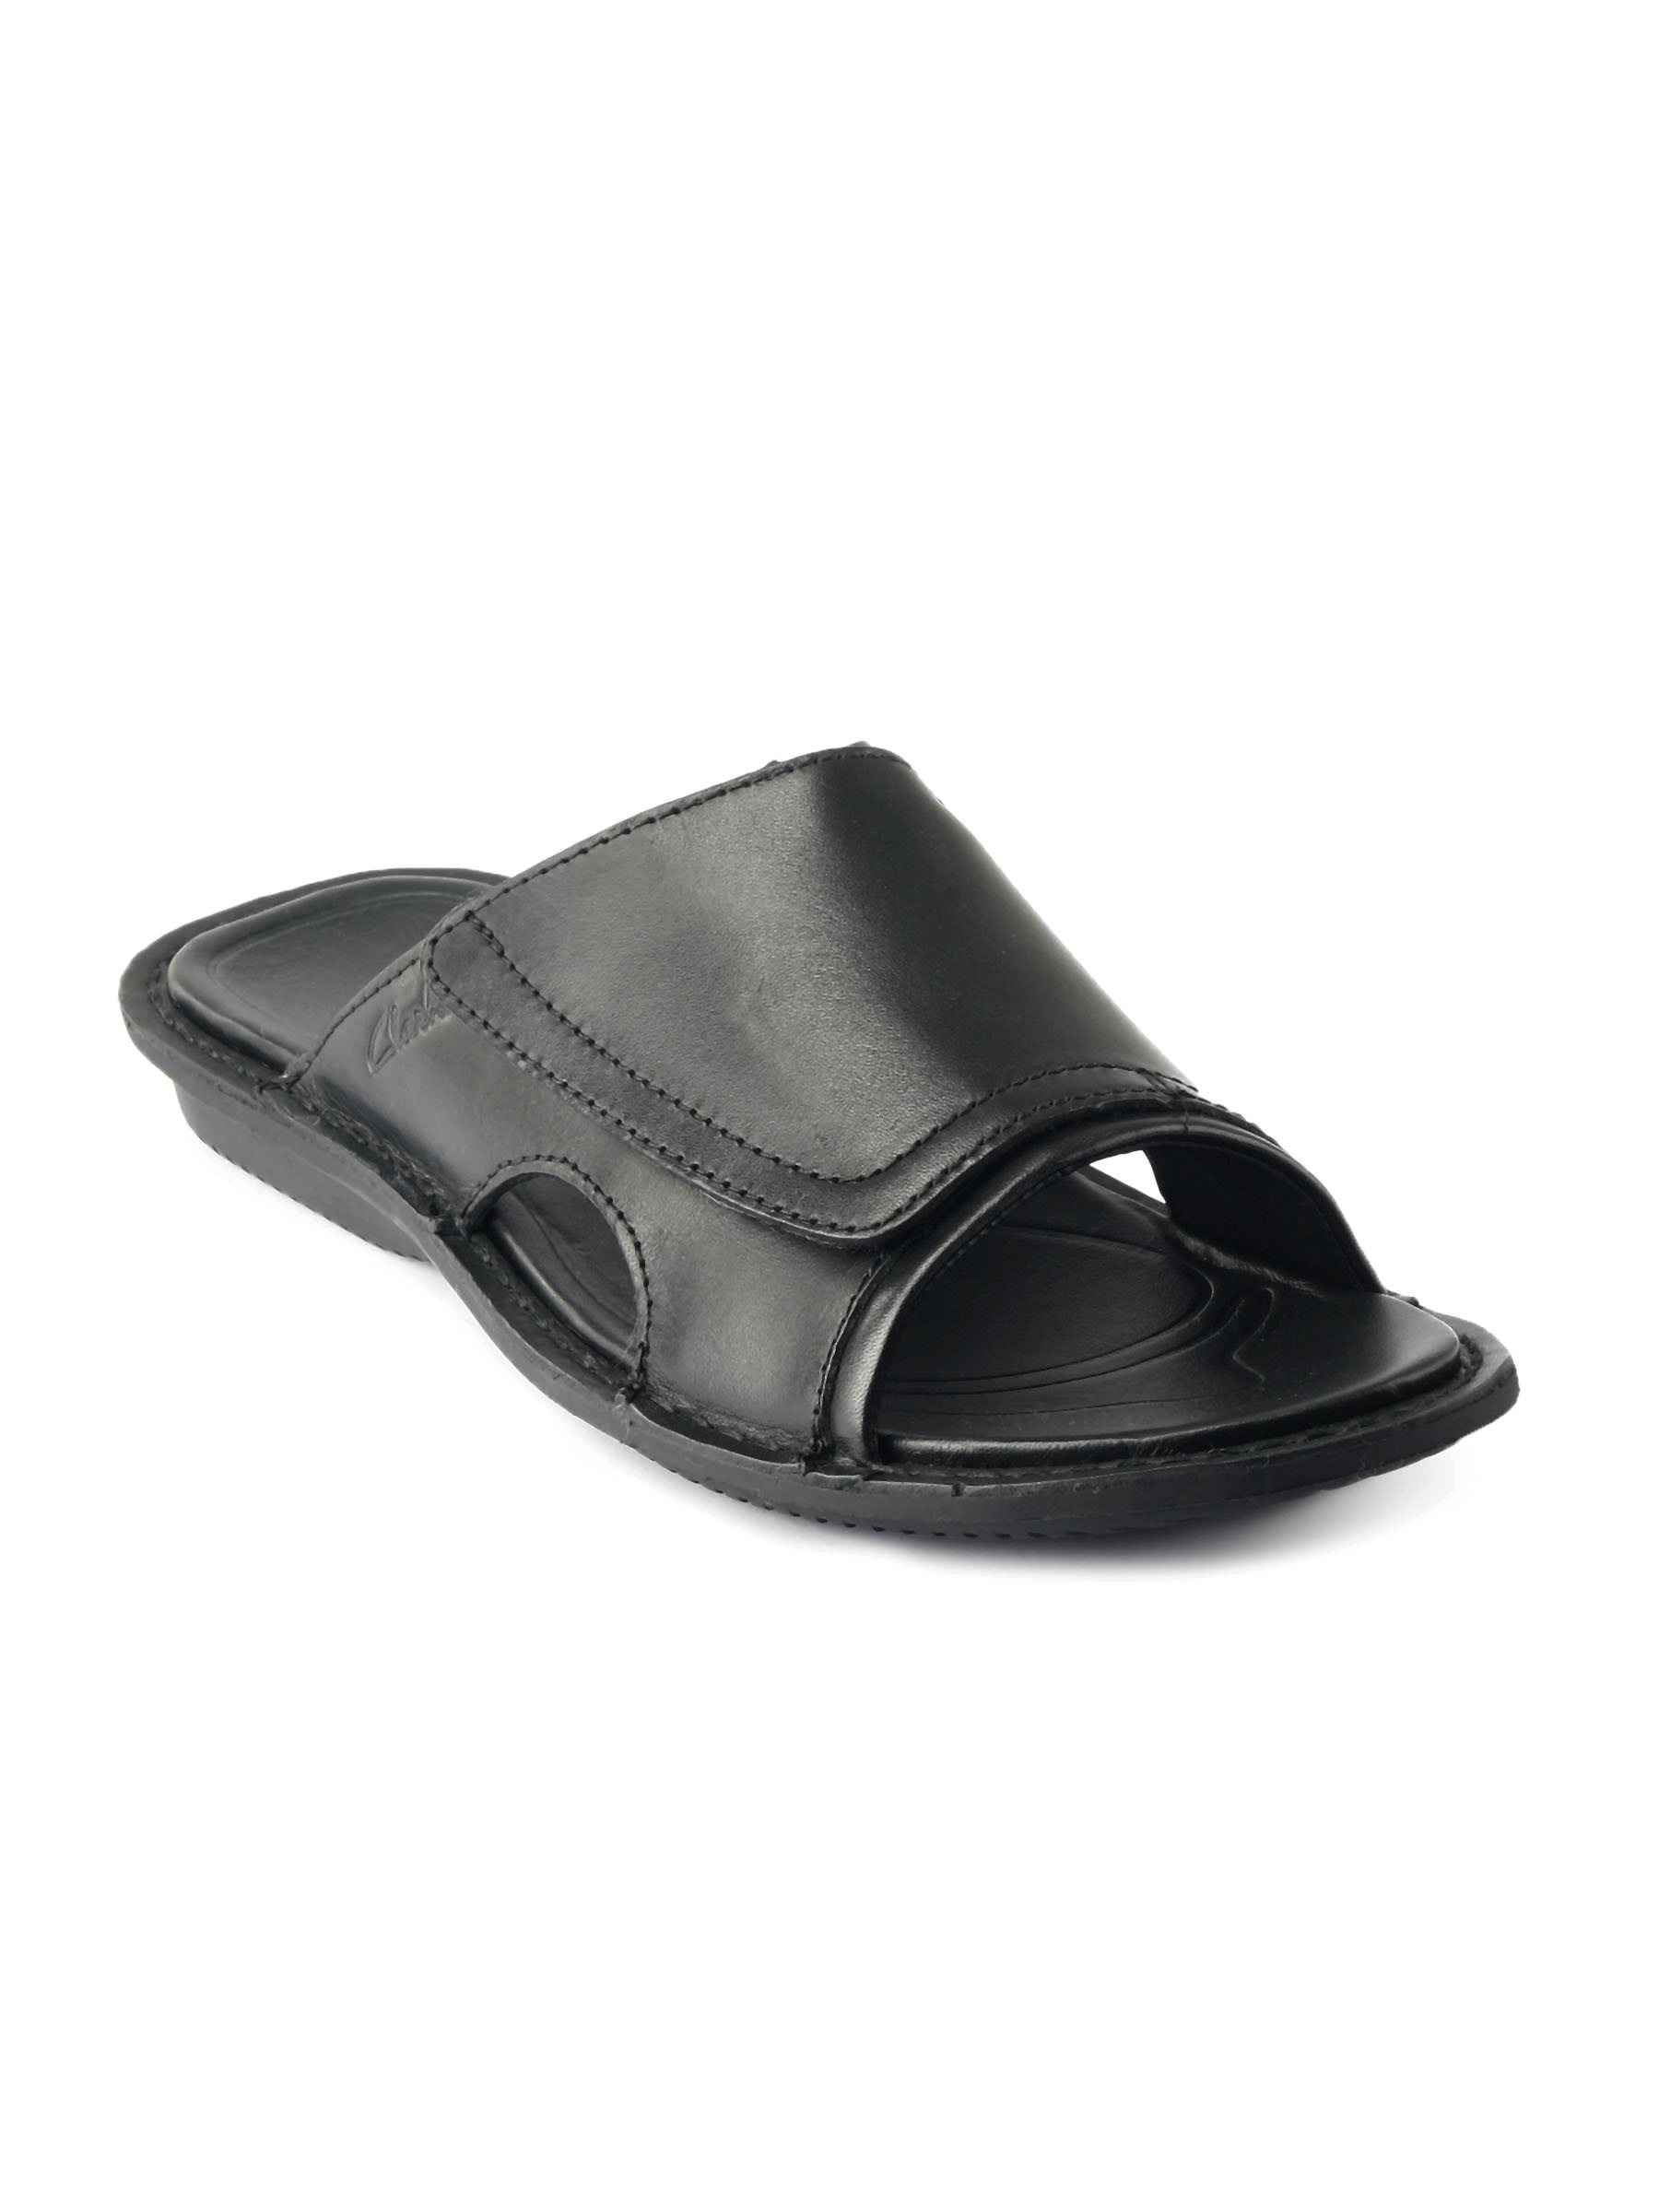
Clarks Men Black Leather Sandals
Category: Footwear / Sandal / Sandals
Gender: Men
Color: Black
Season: Fall 2012
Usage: Casual